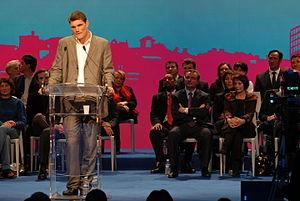
Fabien Pelous, rugbyman français, au meeting de Jean-Luc Moudenc à Toulouse pour soutenir sa candidature aux élections municipales françaises de 2008.
Fabien Pelous, né le 7 décembre 1973 à Toulouse, est un joueur de rugby à XV français.